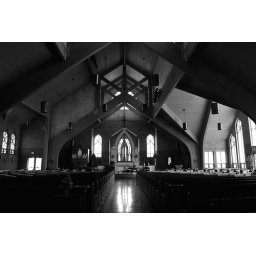
We come through the doors in shades of gray and leave seeing good and evil, black &amp;amp; white...